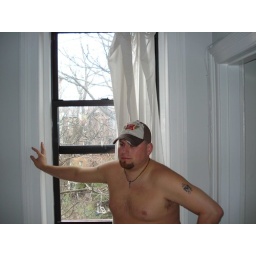
Fat boy in the window